Confrerie Pictura

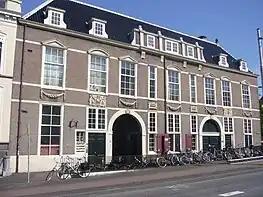
The Boterwaag on the Prinsegracht in Den Haag. The leftmost side was the original building from 1650 with the swan above the door. The painters moved in when the butter weighing moved to the larger right side extension.

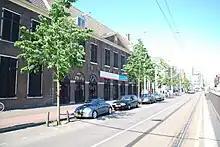
Koorenhuis on Prinsegracht 27, built in 1662–1663, now an arts center, only the facade and hall remain of the original building.

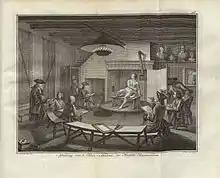
Engraving by Simon Fokke after Aart Schouman of a drawing lesson from live model at the "Teken-Akademi der Haagsche Kunstschilders", first published in 1750 in Johan van Gool's "Nieuwe Schouburg

The Confrerie Pictura was a more or less academic club of artists founded in 1656 in The Hague (the Netherlands) by local art painters, who were unsatisfied by the Guild of Saint Luke there.